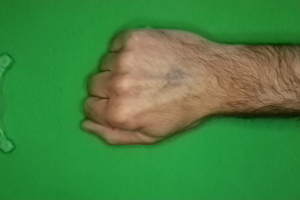
Label: rock